Hannes Schneider

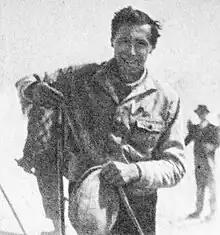
Hannes Schneider in Japan in 1930

Johann "Hannes" Schneider (24 June 1890 – 26 April 1955) was an Austrian ski instructor of the first half of the 20th century, famous for pioneering the Arlberg technique of instruction. Many consider him the Father of Modern Day Skiing. A statue of him in North Conway, New Hampshire, states the very same claim.